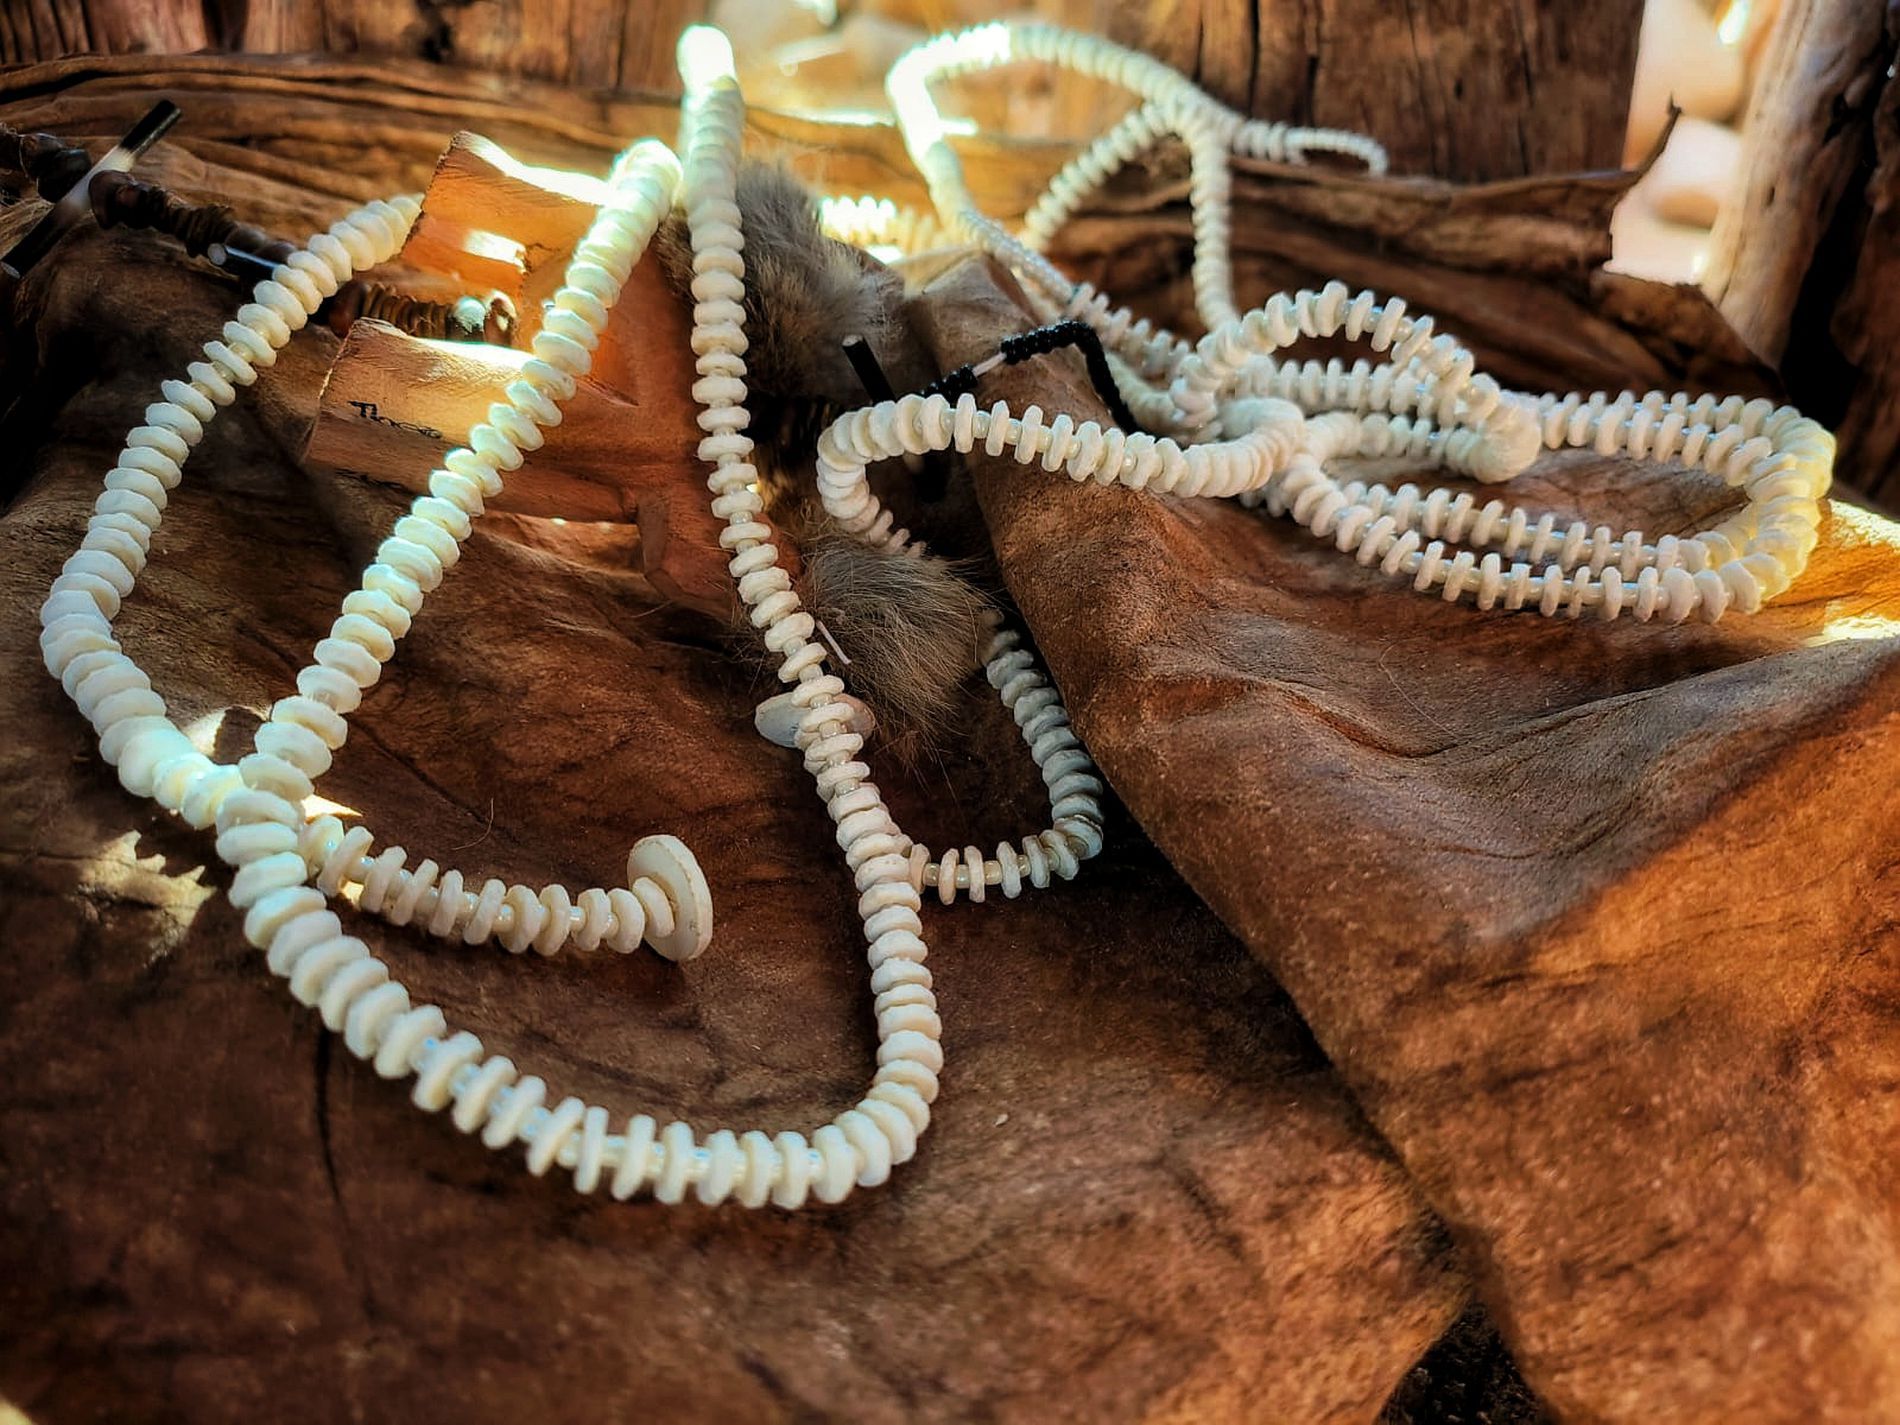
Bone Necklaces on Leather
Two white necklaces made of small bones, brown leather. and a black cross, next to a horse toy. The necklaces are arranged in a simple, segmented pattern. The leather is rough and appears worn. The background presents a mix of light and dark shades, suggesting a rural setting. The image is a close-up of handmade jewelry on a natural background.
Close shot, the image is like looking into a world of natural materials and homemade beauty. The white necklaces, on an earthy brown leather. The worn surface of the leather speaks volumes, whispers of things forgotten. The natural light and countryside setting give an air of validity and timelessness. It's a moment of peaceful appreciation of the sort of beauty that appears in simple, homemade things.
Labels: Accessories, Bead, Bead Necklace, Jewelry, Ornament, Necklace, Blade, Dagger, Knife, Weapon, Machine, Screw, Prayer, Prayer Beads, Pearl, Flower, Flower Arrangement, Plant, cross, Leather, Toy, Blur Background, Necklaces